War film

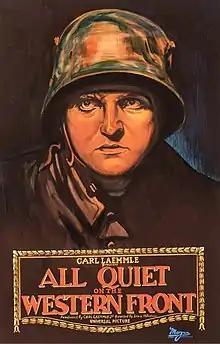
Anti-war: Lewis Milestone's "All Quiet on the Western Front", 1930

Charlie Chaplin's "Shoulder Arms" (1918) set a style for war films to come, and was the first comedy about war in film history.